Christianity in France

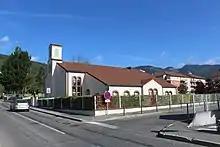
Mormon meetinghouse in Gex, Ain.

The Eastern Orthodox Church in France is represented by several communities and ecclesiastical jurisdictions. Traditionally, Eastern Orthodox Christians in France are mainly ethnic Greeks, Russians, Romanians, Bulgarians, Serbs, Ukrainians and Georgians, but there are also some ethnic French converts to Eastern Orthodoxy. Different Eastern Orthodox churches have separate jurisdictions and organisations in France, the oldest among them being the Greek Orthodox Metropolis of France under the Ecumenical Patriarchate of Constantinople.